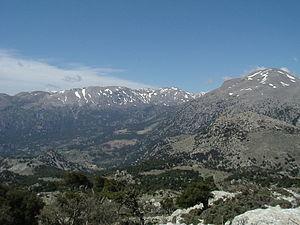
Le mont Dicté en Crète est le plus haut des sommets encadrant le plateau de Lassithi, situé à l'est de l'île.